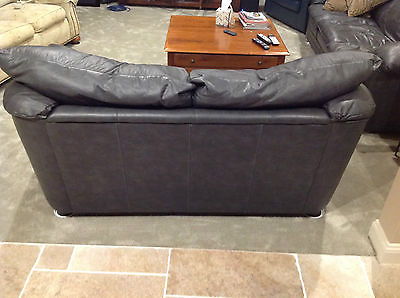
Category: sofa